Porta Nuova (Verona)

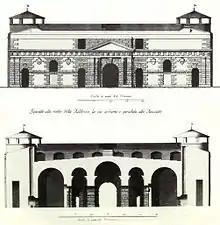
Drawing depicting a section of the gate (bottom) and the city-side elevation before the 19th-century modifications (top)

Francesco Maria I Della Rovere, Captain General, specified that the gates should be situated "in an open place and straight between two bastions", avoiding the "entangled and twisted" configuration found in Ferrara. He also requested that a cavalier suitable for the placement of artillery be positioned at the center of the curtain wall between the two bastions.